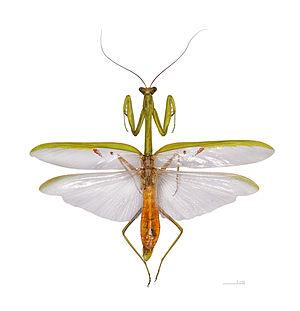
Stagmatoptera supplicaria est une espèce d'insectes, de la famille des Mantidae, sous-famille des Stagmatopterinae et de la tribu des Stagmatopterini.